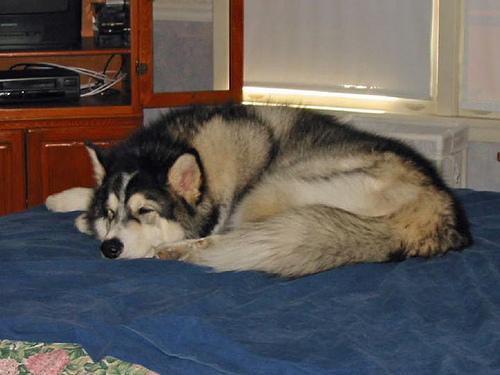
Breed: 1324-n000004-malamute